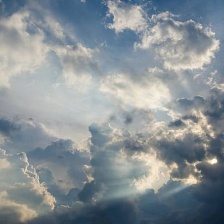
Cloud type: Nimbostratus